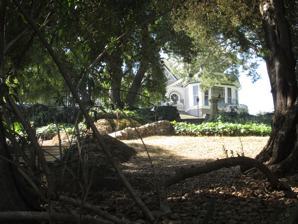
Building: Wynyate
Country: United States of America
Year built: 1887
Historic house in California, United States United States historic place Wynyate U.S. National Register of Historic Places Wynyate in 2015 Show map of California Show map of the United States Location 851 Lyndon Street, South Pasadena, California Coordinates 34°6′39″N 118°9′28″W / 34.11083°N 118.15778°W / 34.11083; -118.15778 Area 2 acres (0.81 ha) Built 1887 ; 138 years ago ( 1887 ) Architectural style Late Victorian NRHP reference No. 73000407 Added to NRHP April 24, 1973 Wynyate is a historic house in South Pasadena, California , U.S.. It was built circa 1887 for Donald M. Graham, the first mayor of Pasadena, and his wife, author Margaret Collier Graham . It was designed in the Victorian architectural style . Authors Mary Hunter Austin and Charles Fletcher Lummis were frequent guests, as was John Muir , who planted a eucalyptus tree in the garden in 1889. The house has been listed on the National Register of Historic Places since April 24, 1973. References